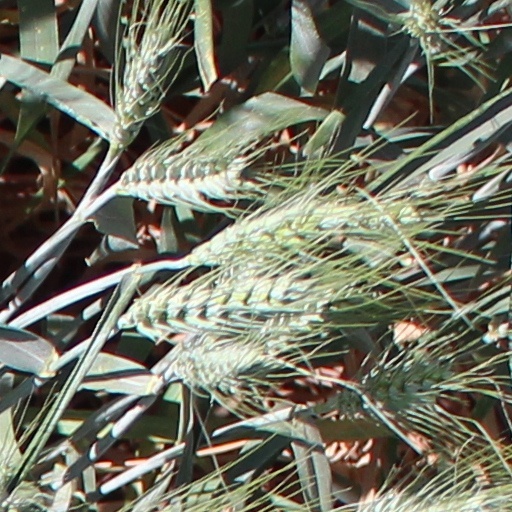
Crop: wheat